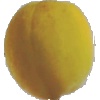
Label: Peach 2